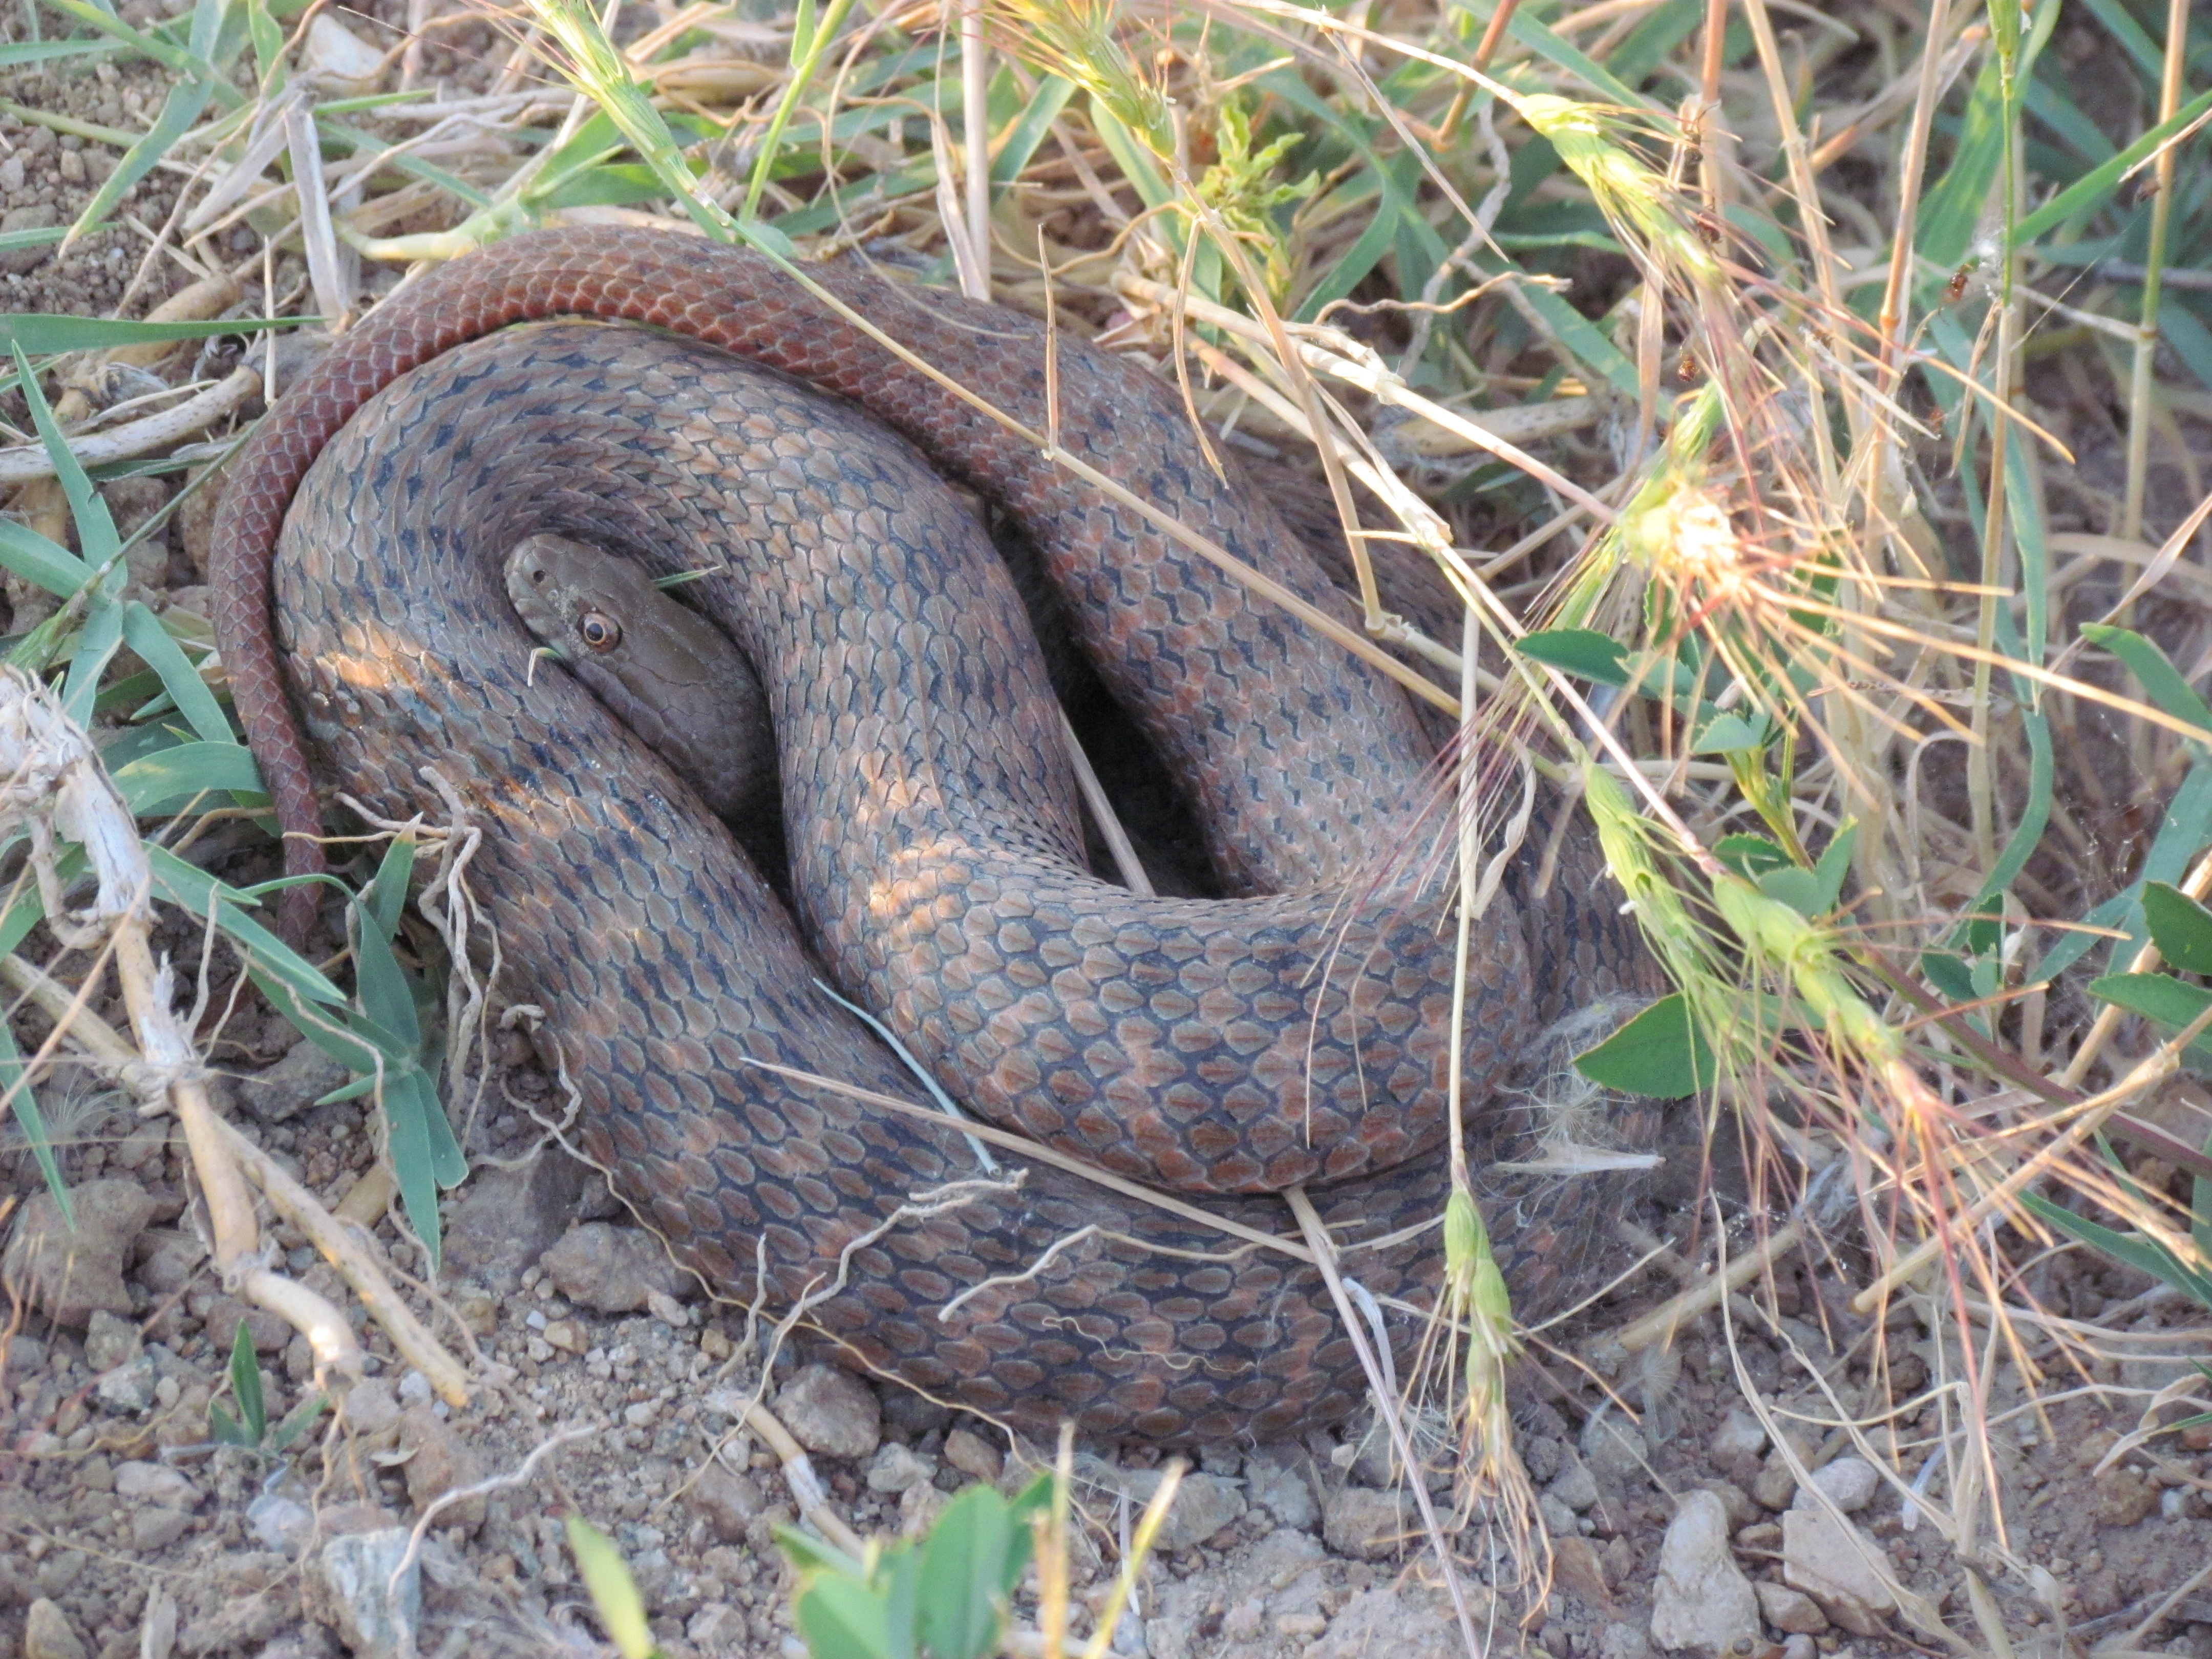
wildlife, reptile, fauna, snake, rattlesnake, vertebrate, serpent, viper, non toxic, grass snake, garter snake, colubridae, scaled reptile, red snake, k z l rmak basin, hognose snake, anguidae